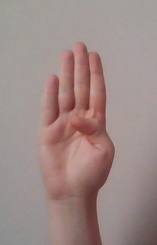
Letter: kaaf